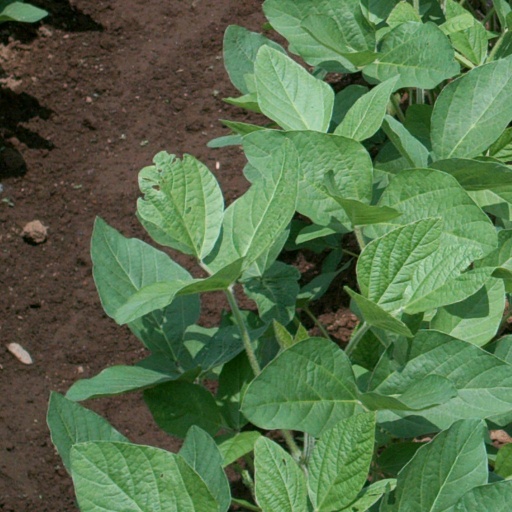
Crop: soybean